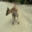
Label: kangaroo